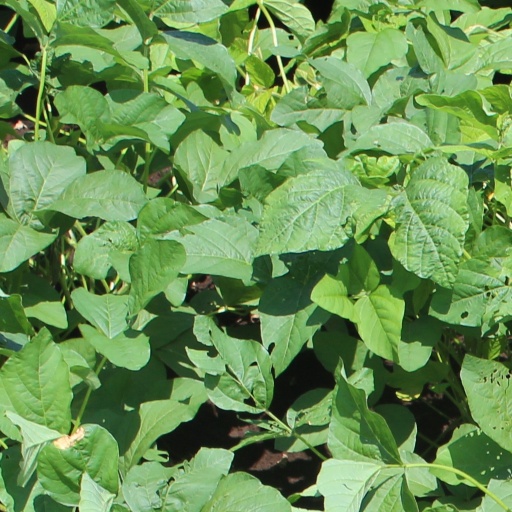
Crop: soybean